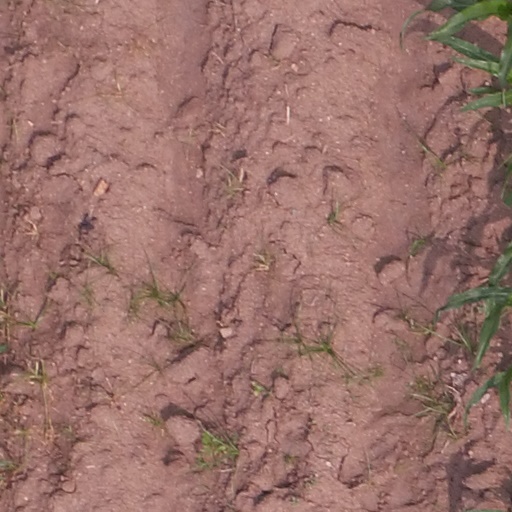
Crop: maize; corn